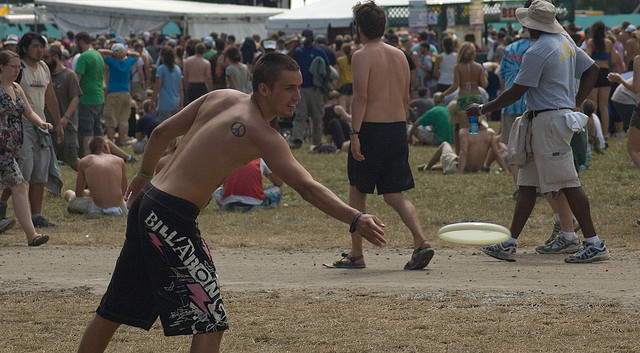
user: Given an image and a question. Answer the question in a short answer. Question: What does the man with the frisbee's back tattoo represent? Short Answer:
assistant: peace